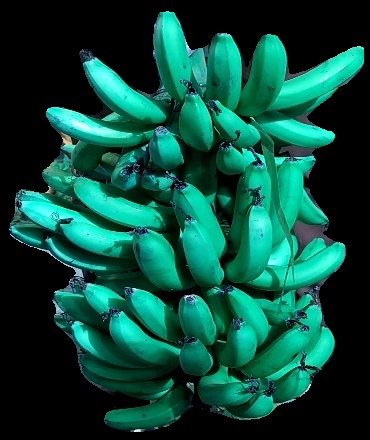
Variety: pachbale
Grade: grade3